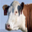
Label: cattle